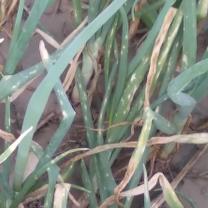
Crop: Onion
Condition: alternaria-d